The Final Cartridge III

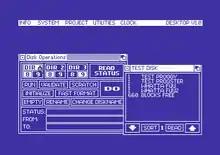
The disk utility of The Final Cartridge III GUI, showing a disk's directory

The Final Cartridge III was a popular extension cartridge which was created for the Commodore 64 and Commodore 128, produced by the Dutch company Riska B.V. Home & Personal Computers. It offered a fast loader, increasing the speeds of the disk drive, and a "freezer", allowing the program execution to be stopped to be resumed later.